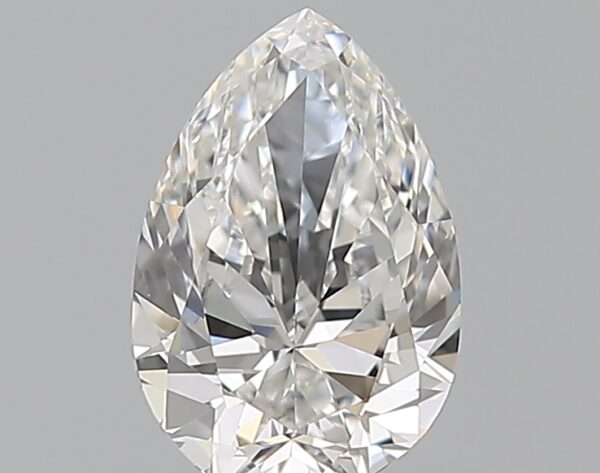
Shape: pear
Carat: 0.7
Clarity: VS1
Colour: F
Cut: GD
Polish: EX
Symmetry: GD
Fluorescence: N
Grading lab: GIA
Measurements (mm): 7.31 x 4.84 x 3.01